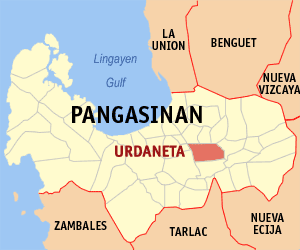
Urdaneta est une municipalité de la province de Pangasinan, aux Philippines.